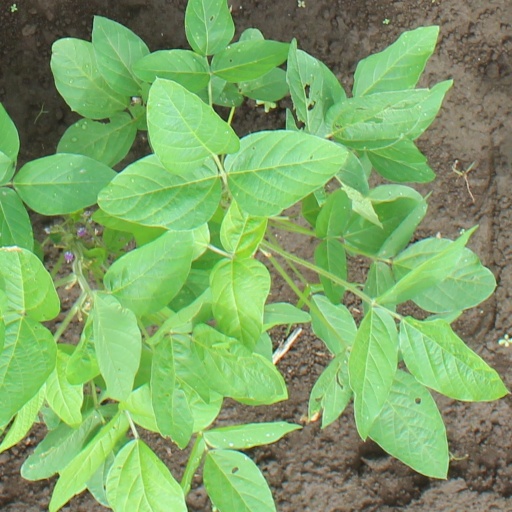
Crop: soybean